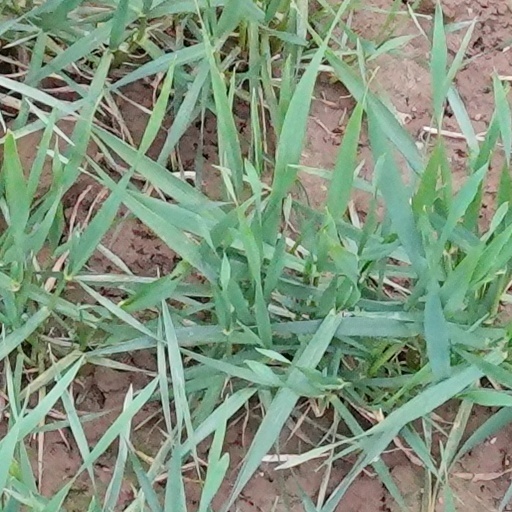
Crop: wheat